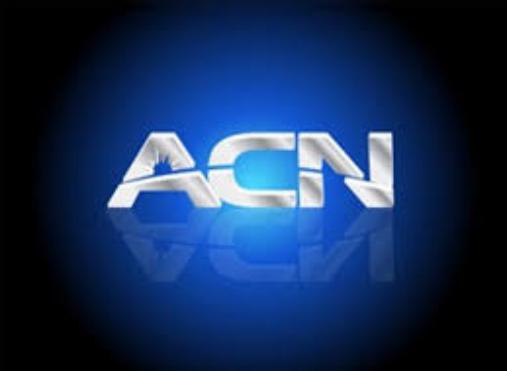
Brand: ACN
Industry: Others